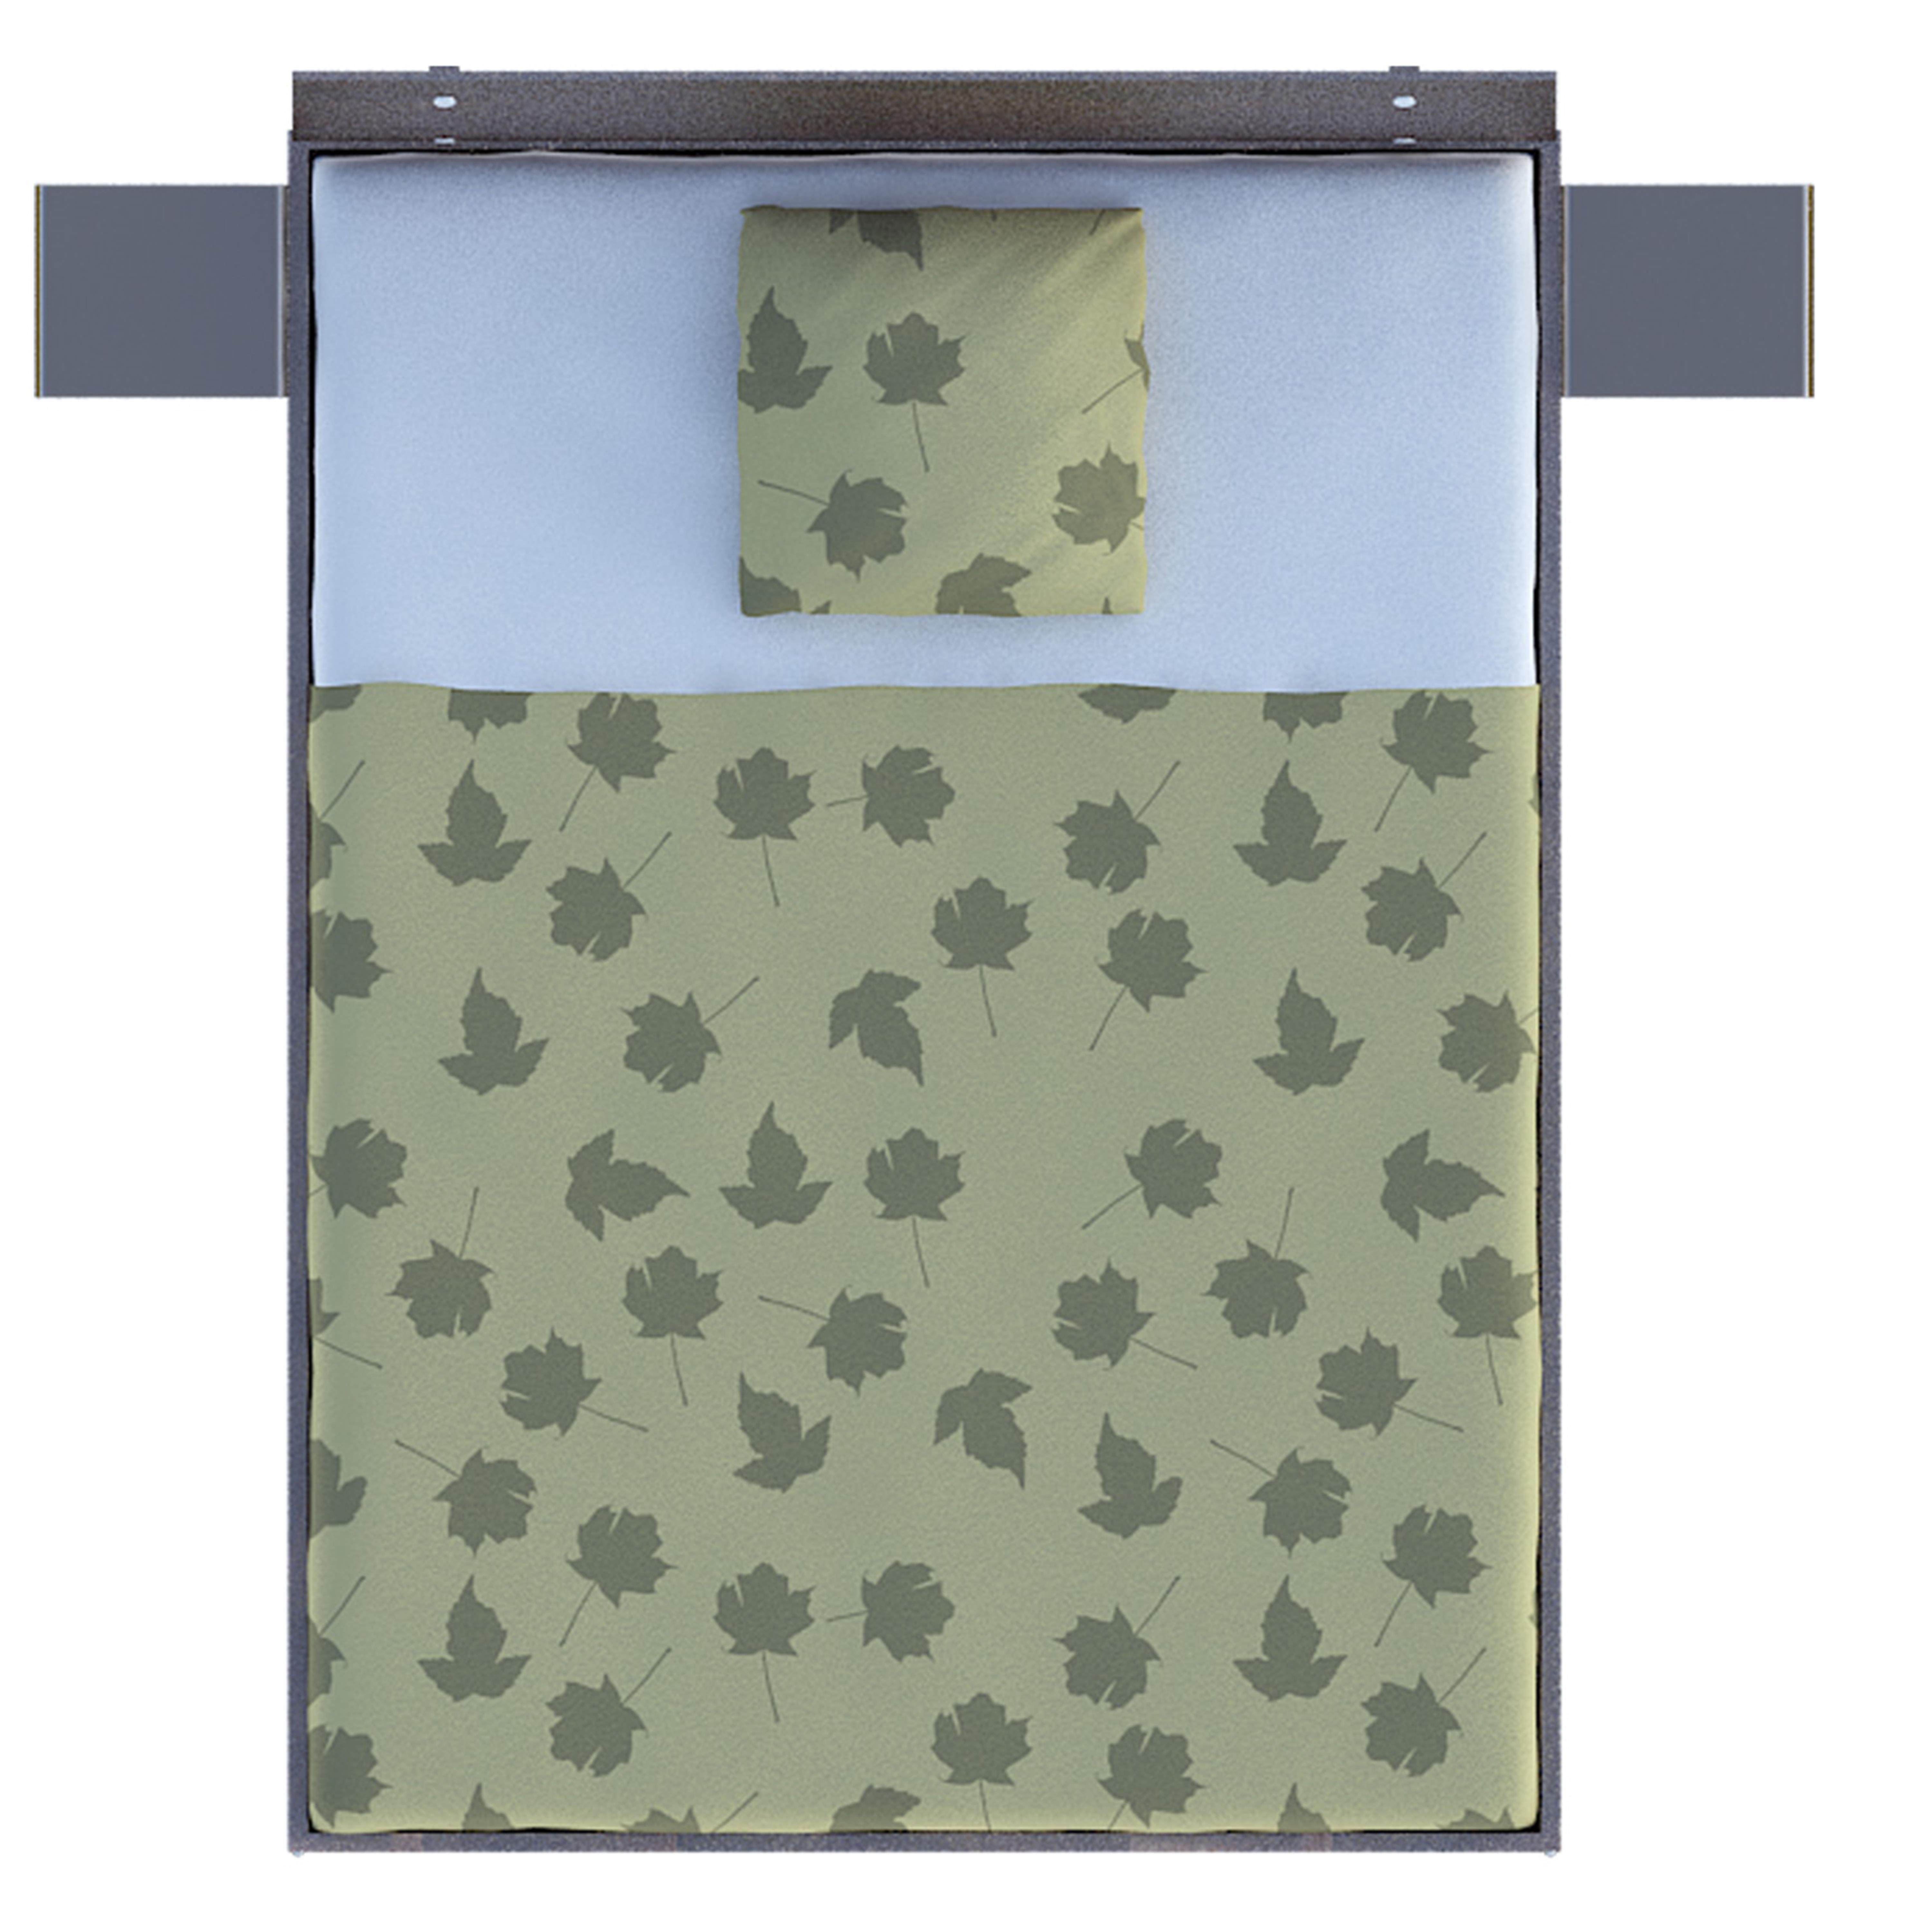
bed, bedroom, fixture, design, top, wallpaper, image, transparent, green, pattern, product